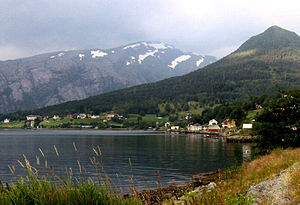
Ålfotfjorden
Ålfoten
Ålfoten er arm af Nordfjord i Bremanger kommune i Vestland fylke i Norge. Fjorden er 8,5 kilometer lang, og går i sydvestlig retning fra indløbet mellem Hjeltneset og Gjegnalunden, forbi gårdene Askevika, Vik, Myklebust og Sigdestad, Ålfoten og ind til gården Førde. Nord for Hjeltneset ligger Isefjorden, mens Hundvikfjorden fortsætter mod øst. Ved Svinevika smalner fjorden ind og danner Førdspollen, som er den inderste del af fjorden.